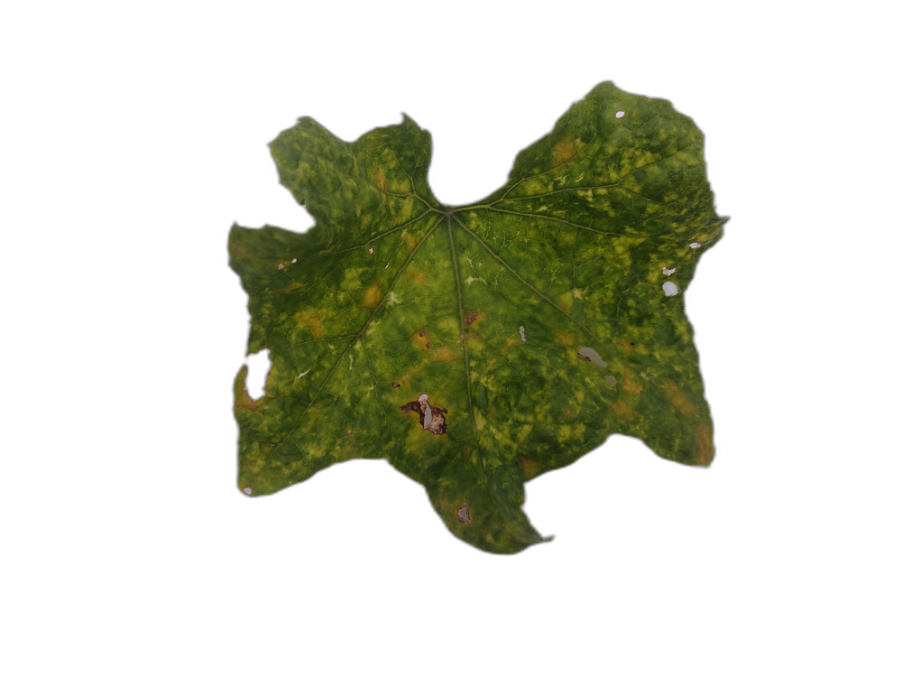
Crop: Zucchini
Label: Yellow_Mosaic_Virus